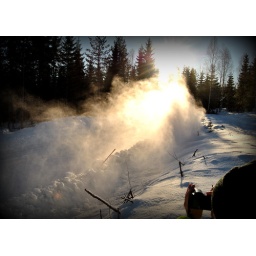
The rallye car just disappears in a cloud of snow